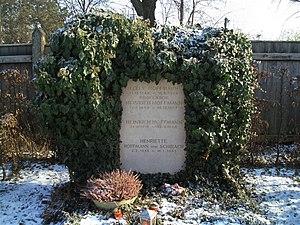
Henriette von Schirach, née Henriette Hoffmann le 3 février 1913 dans le quartier de Schwabing à Munich et morte le 27 janvier 1992 dans le même quartier, est une femme de lettres allemande, qui fut l'épouse du dirigeant national-socialiste Baldur von Schirach. Elle est la fille du photographe officiel du régime, Heinrich Hoffmann, et la seule personne connue qui se soit personnellement opposée auprès d'Hitler à l'extermination des Juifs.
Heinrich Hoffmann, né à Fürth le 12 septembre 1885 et mort à Munich le 16 décembre 1957, est un photographe allemand qui a été le photographe personnel d'Adolf Hitler.